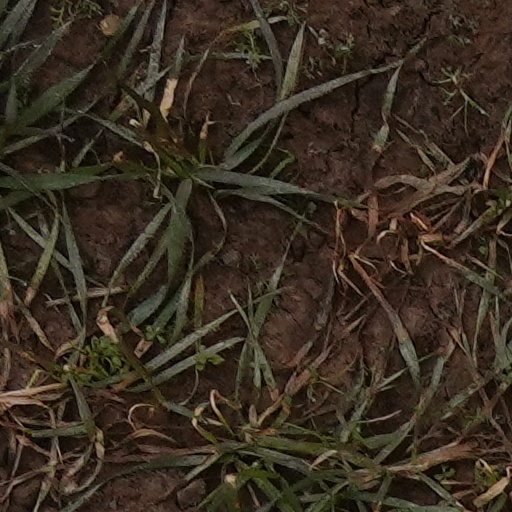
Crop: wheat